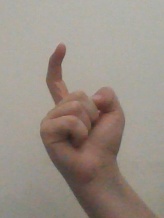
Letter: ra